Threading (epilation)

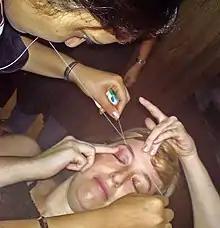
Eyebrow threading

Threading is a method of hair removal originating in India and Iran. It has gained popularity in Western countries, especially with a cosmetic application (particularly for removing/shaping eyebrows).